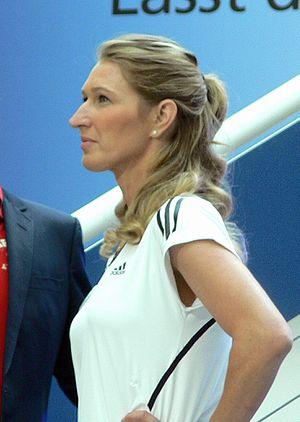
Stefanie Maria Graf, dite Steffi Graf, est une joueuse de tennis allemande, née le 14 juin 1969 à Mannheim en République fédérale d'Allemagne.